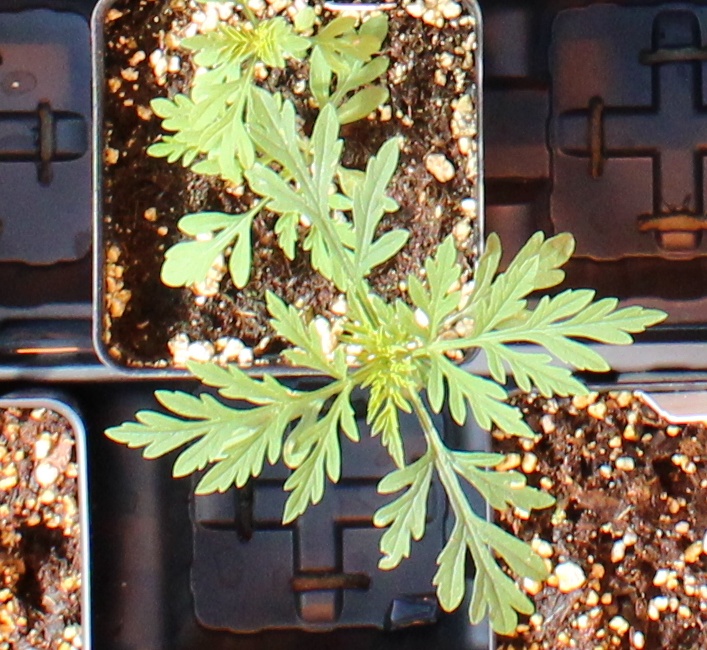
Label: Ragweed